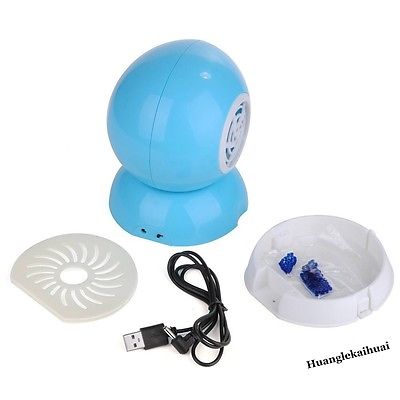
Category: fan